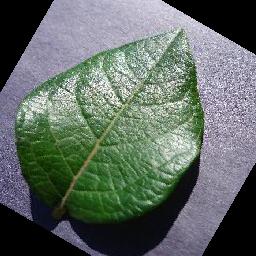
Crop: blueberry
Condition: healthy